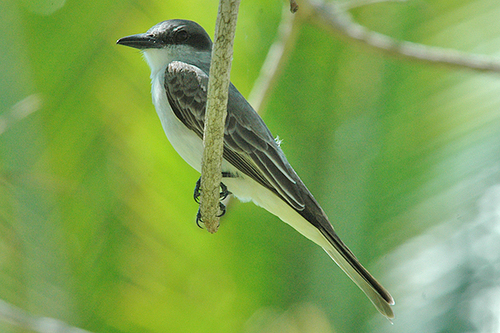
this bird has a white abdomen, belly, and neck with dark gray wing and crest.
a bird with a small triangular bill, white breast, and white tipped primaries.
this is a bird with a white belly and breast and a grey wing and head.
this bird features streamlined yellow and black streaks against a white backdrop of plumage.
a small bird with a black bill and crown and a white throat, belly, and abdomen.
this particular bird has a white belly and breast with gray secondaries
this bird has a white belly and side with a small tiny beak and head compared to the body.
this bird has wings that are black and has a white belly
this bird has a black crown as well as a black billa black and white bird with a long tail, a black head, black feet, a short black pointy beak, and striped wings.
Species: Gray Kingbird